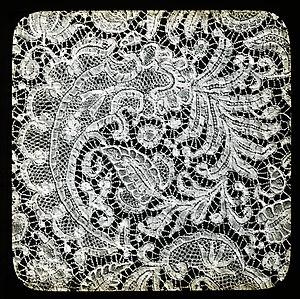
Dentelles de Bruxelles, milieu du 18ème siècle